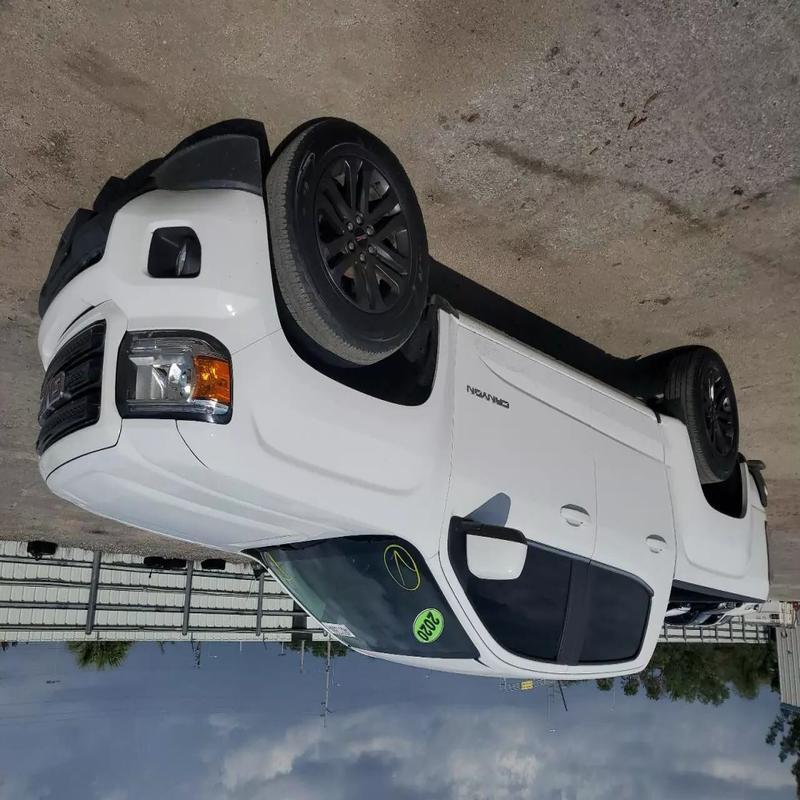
Aucun dommage détecté.
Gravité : aucun